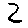
Label: 2